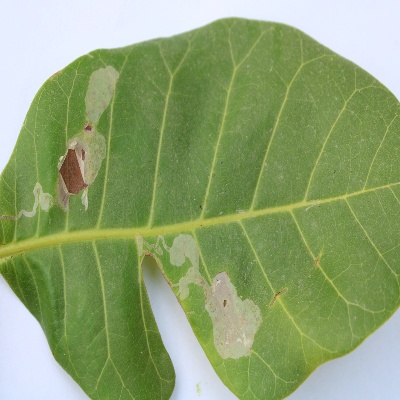
Crop: Cashew
Condition: leaf miner